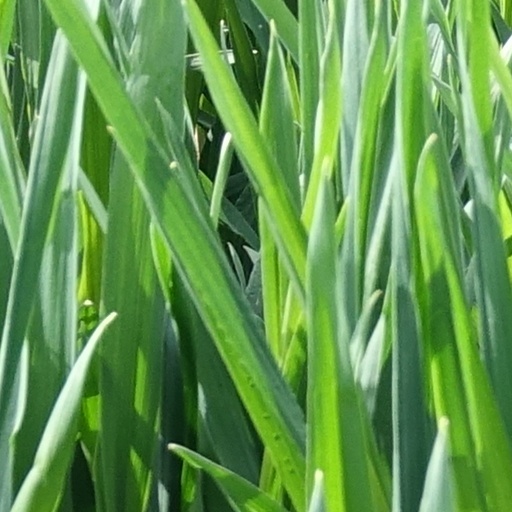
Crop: wheat